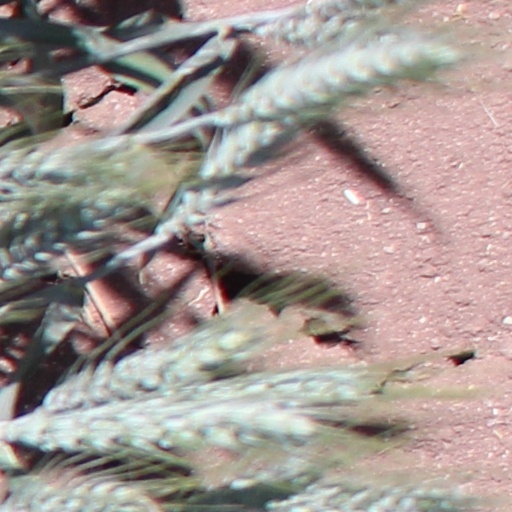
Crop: wheat